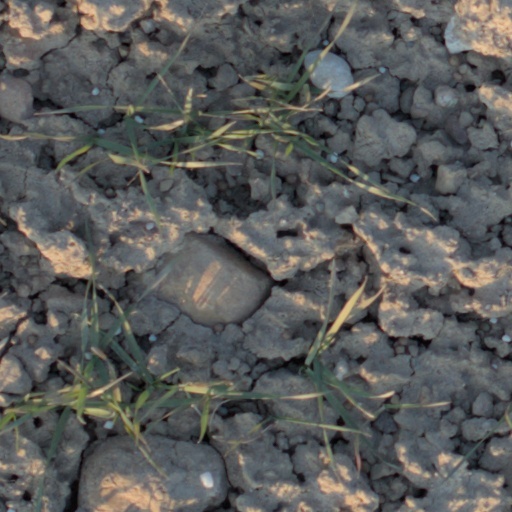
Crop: wheat